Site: brandenburg
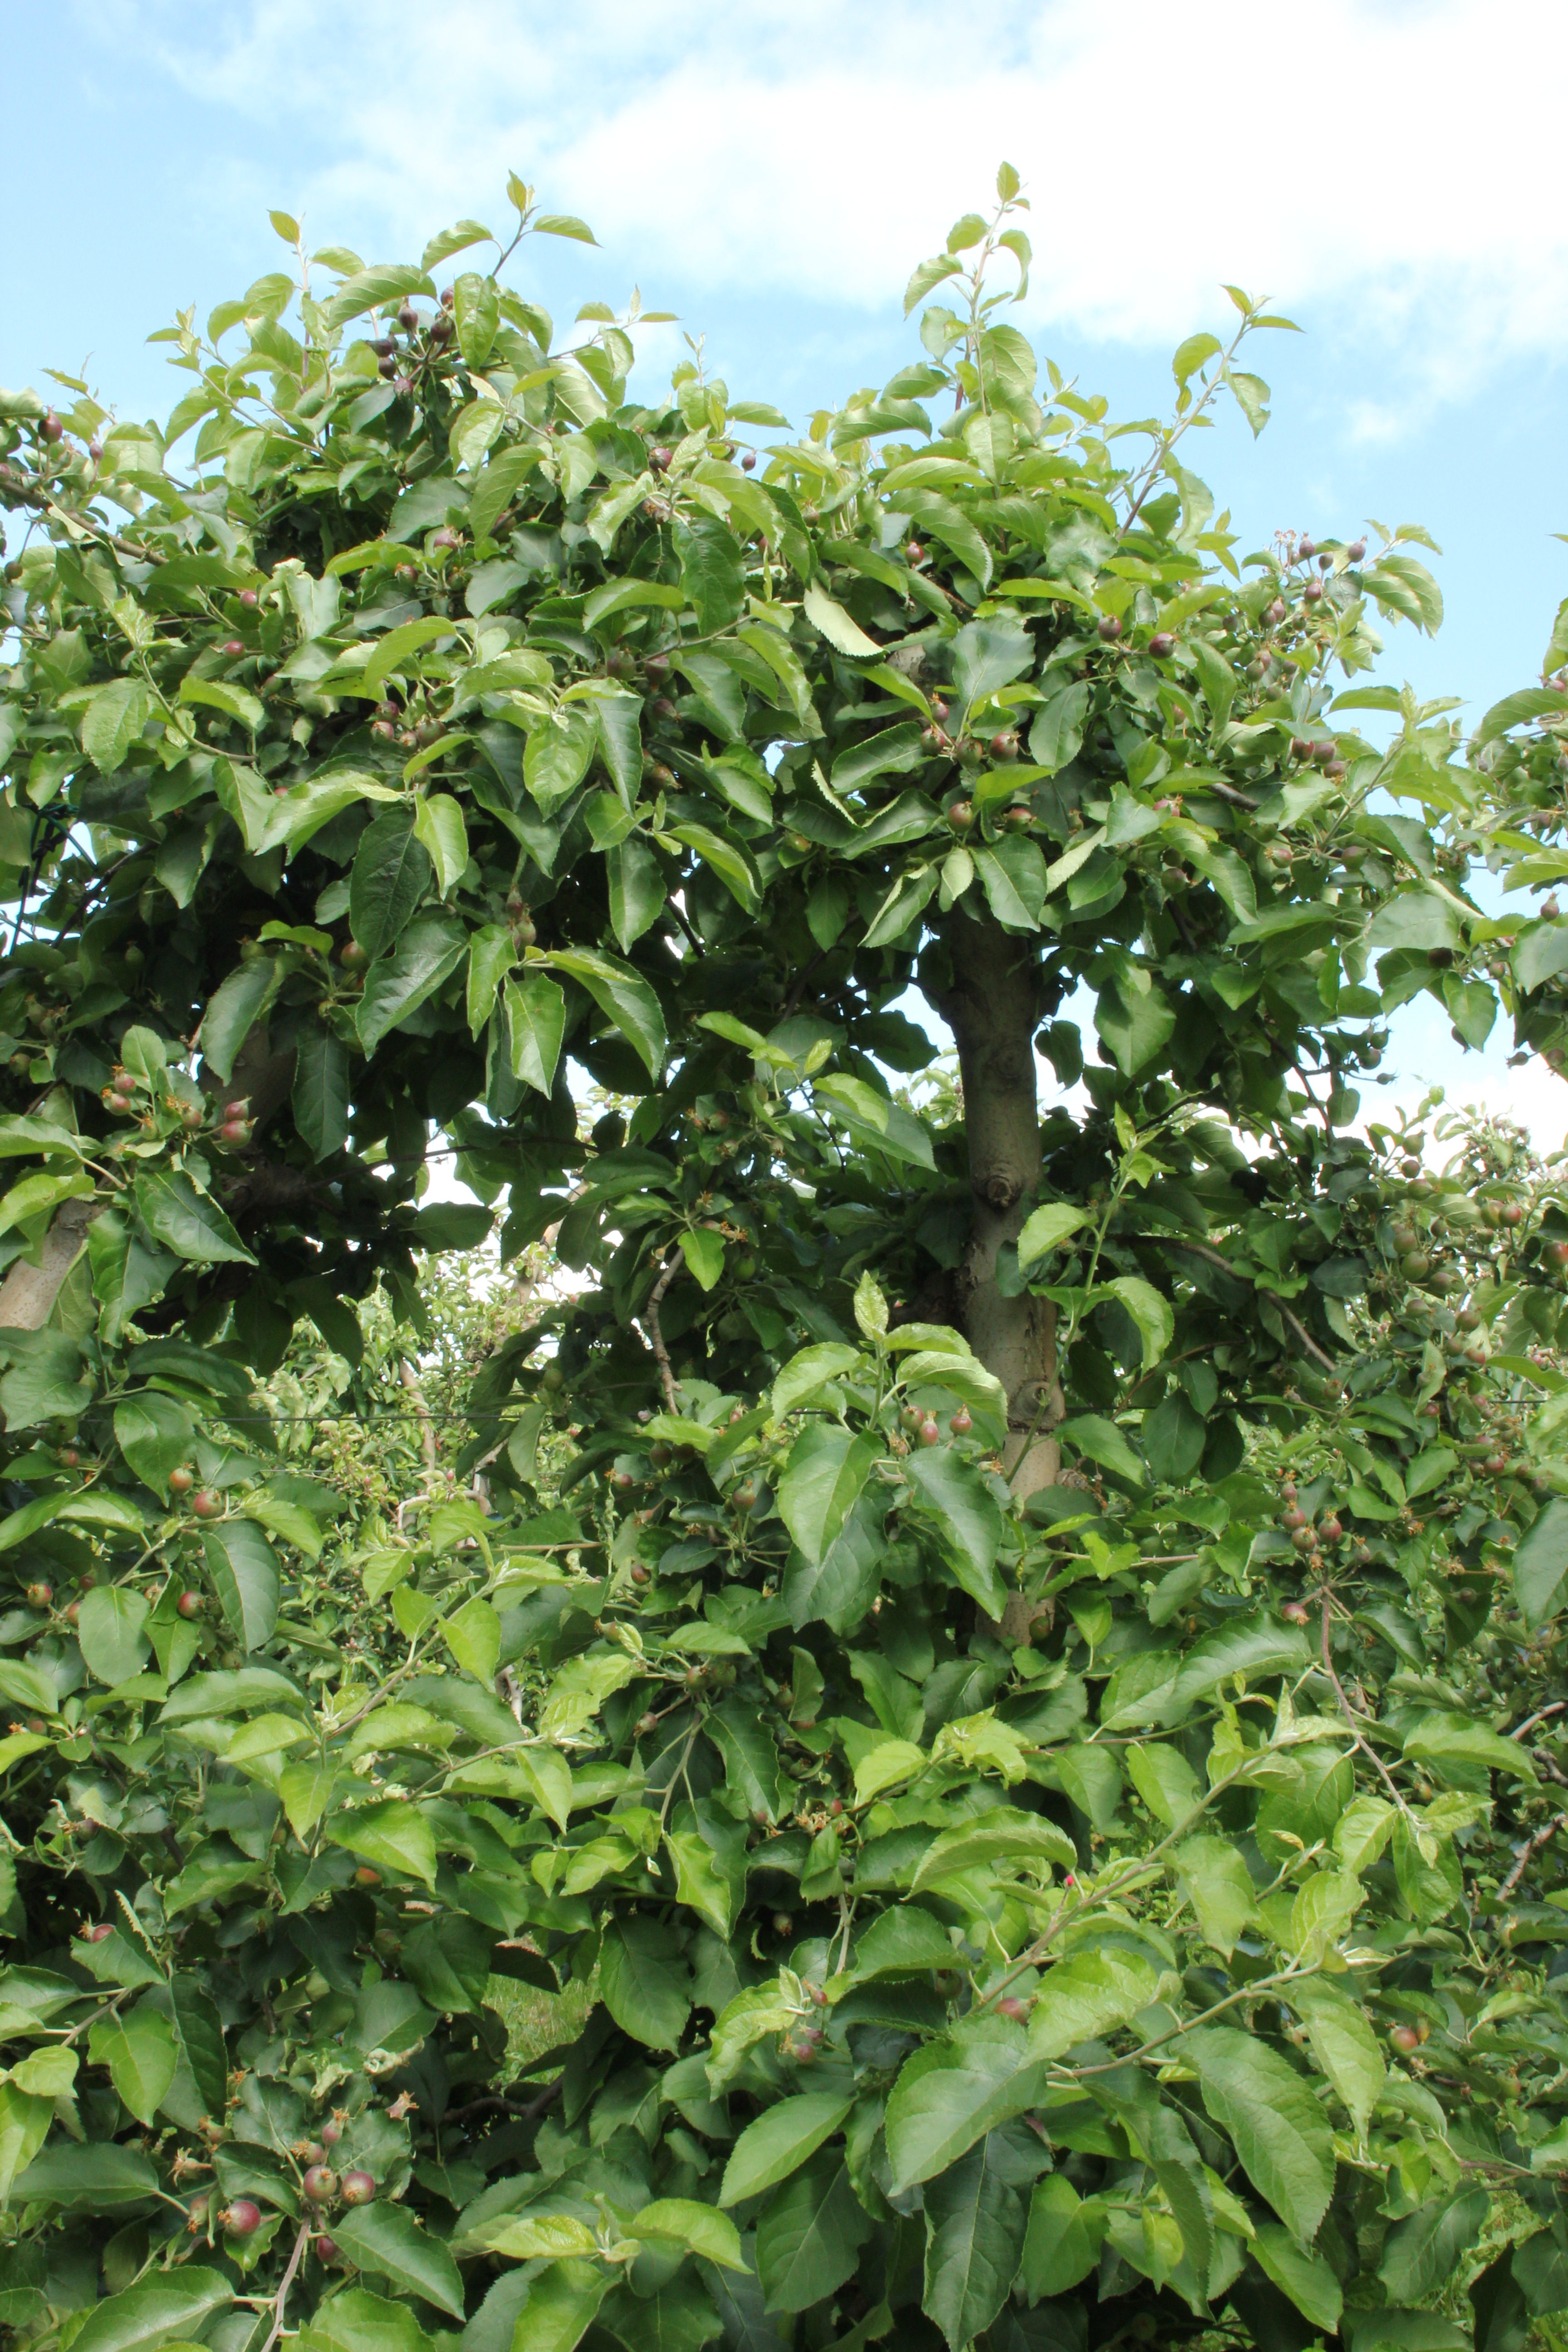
Growth stage (BBCH 72): Development of fruit